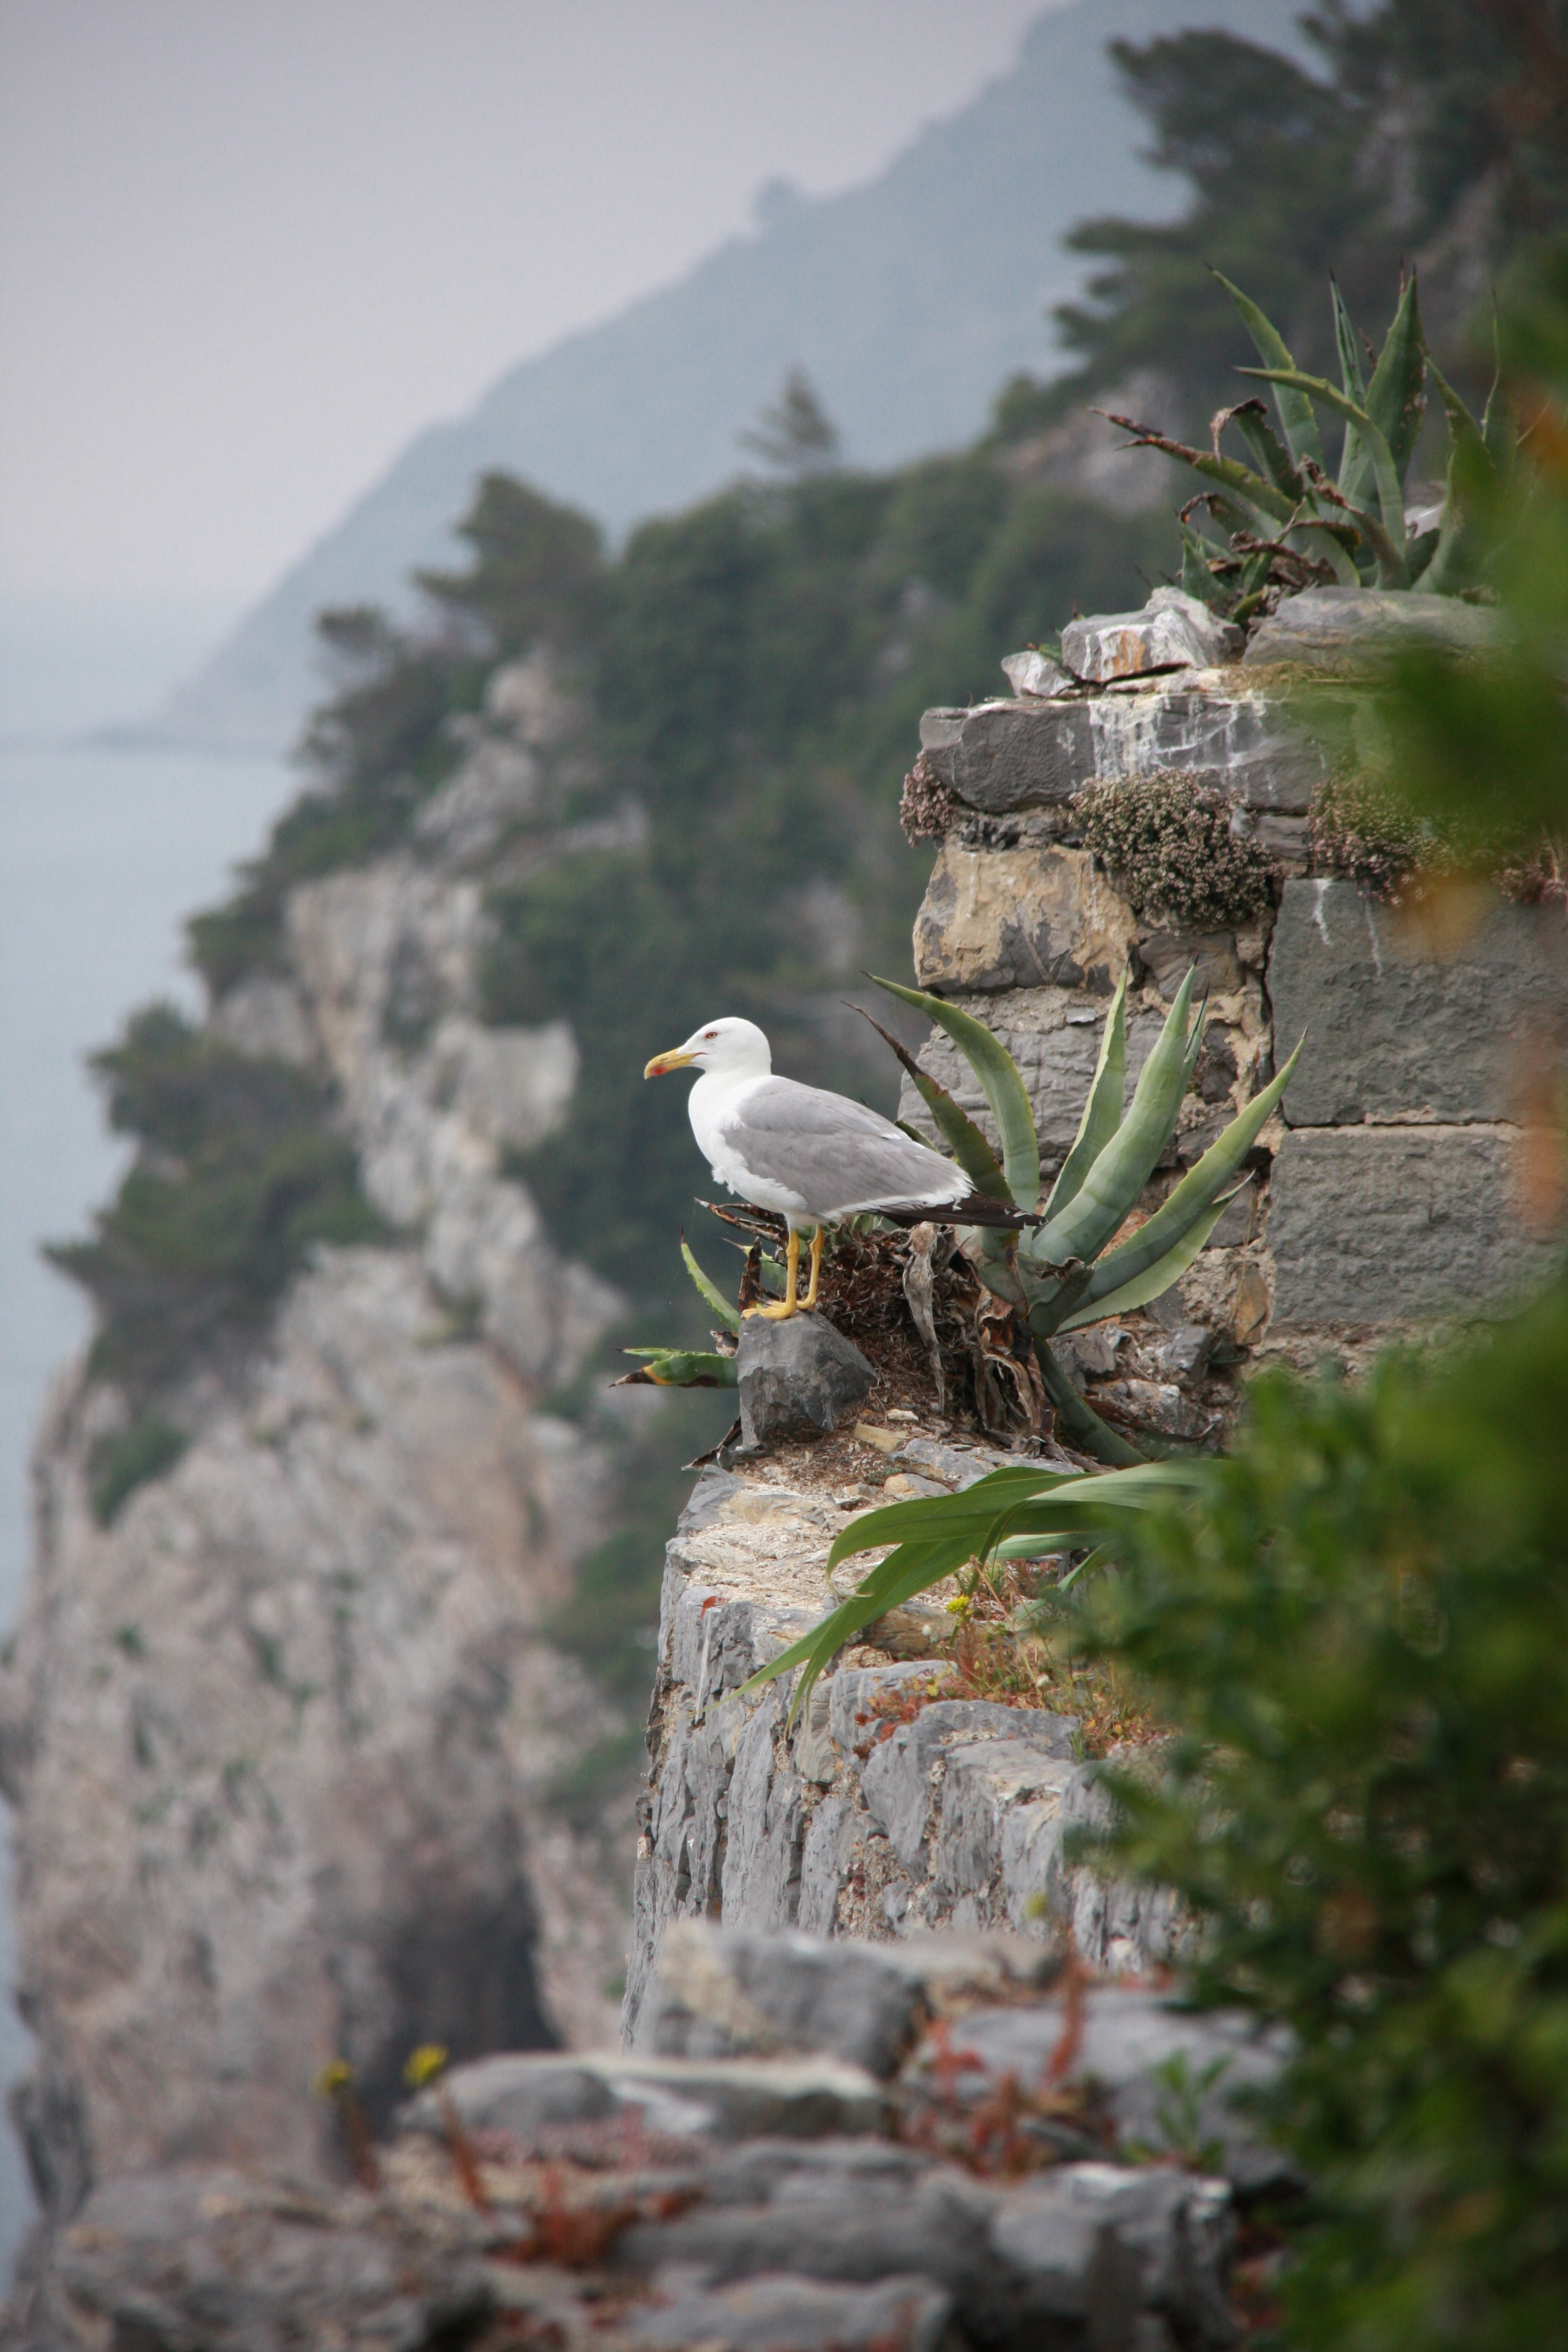
seagull, bird, beak, seabird, wildlife, egret, european herring gull, plant, heron, gull, shorebird, rock, wing